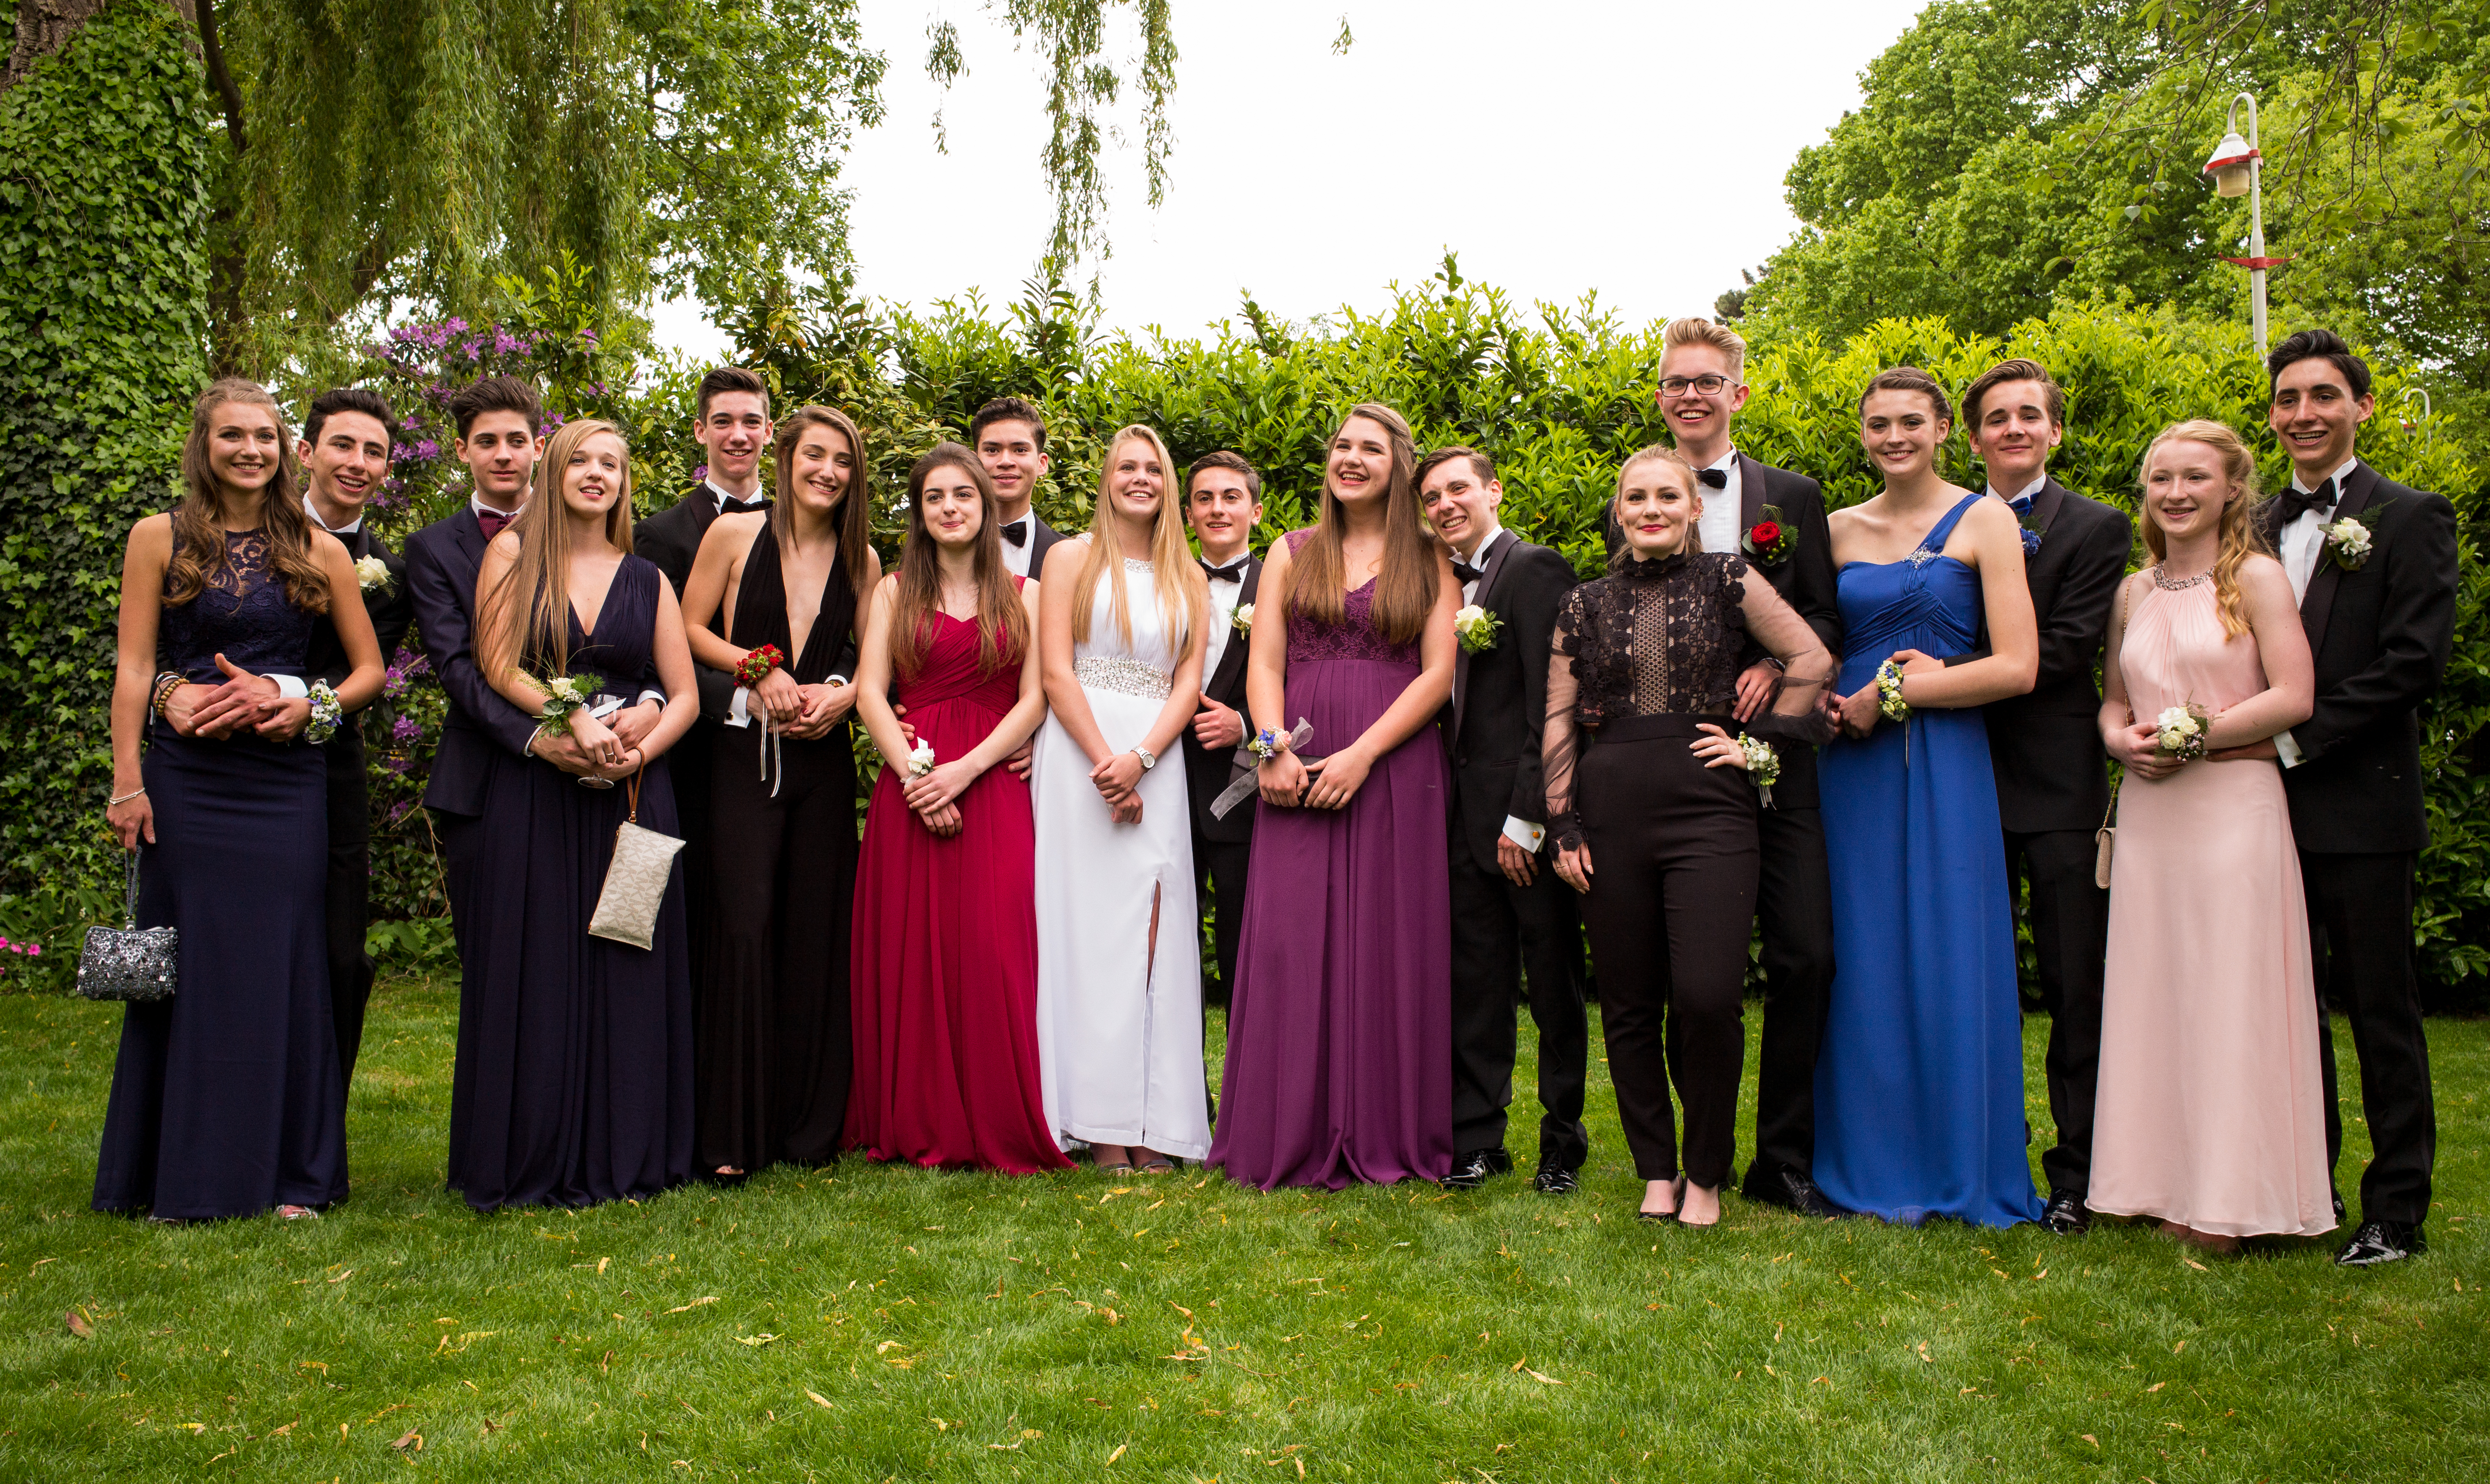
person, people, girl, woman, boy, europe, portrait, high, garden, wedding, bride, tuxedo, ceremony, bowtie, holland, hague, netherlands, m, dress, students, party, ball, school, 28, junior, leica, 240, summicron, prom, gown, bridesmaid, quinceanera